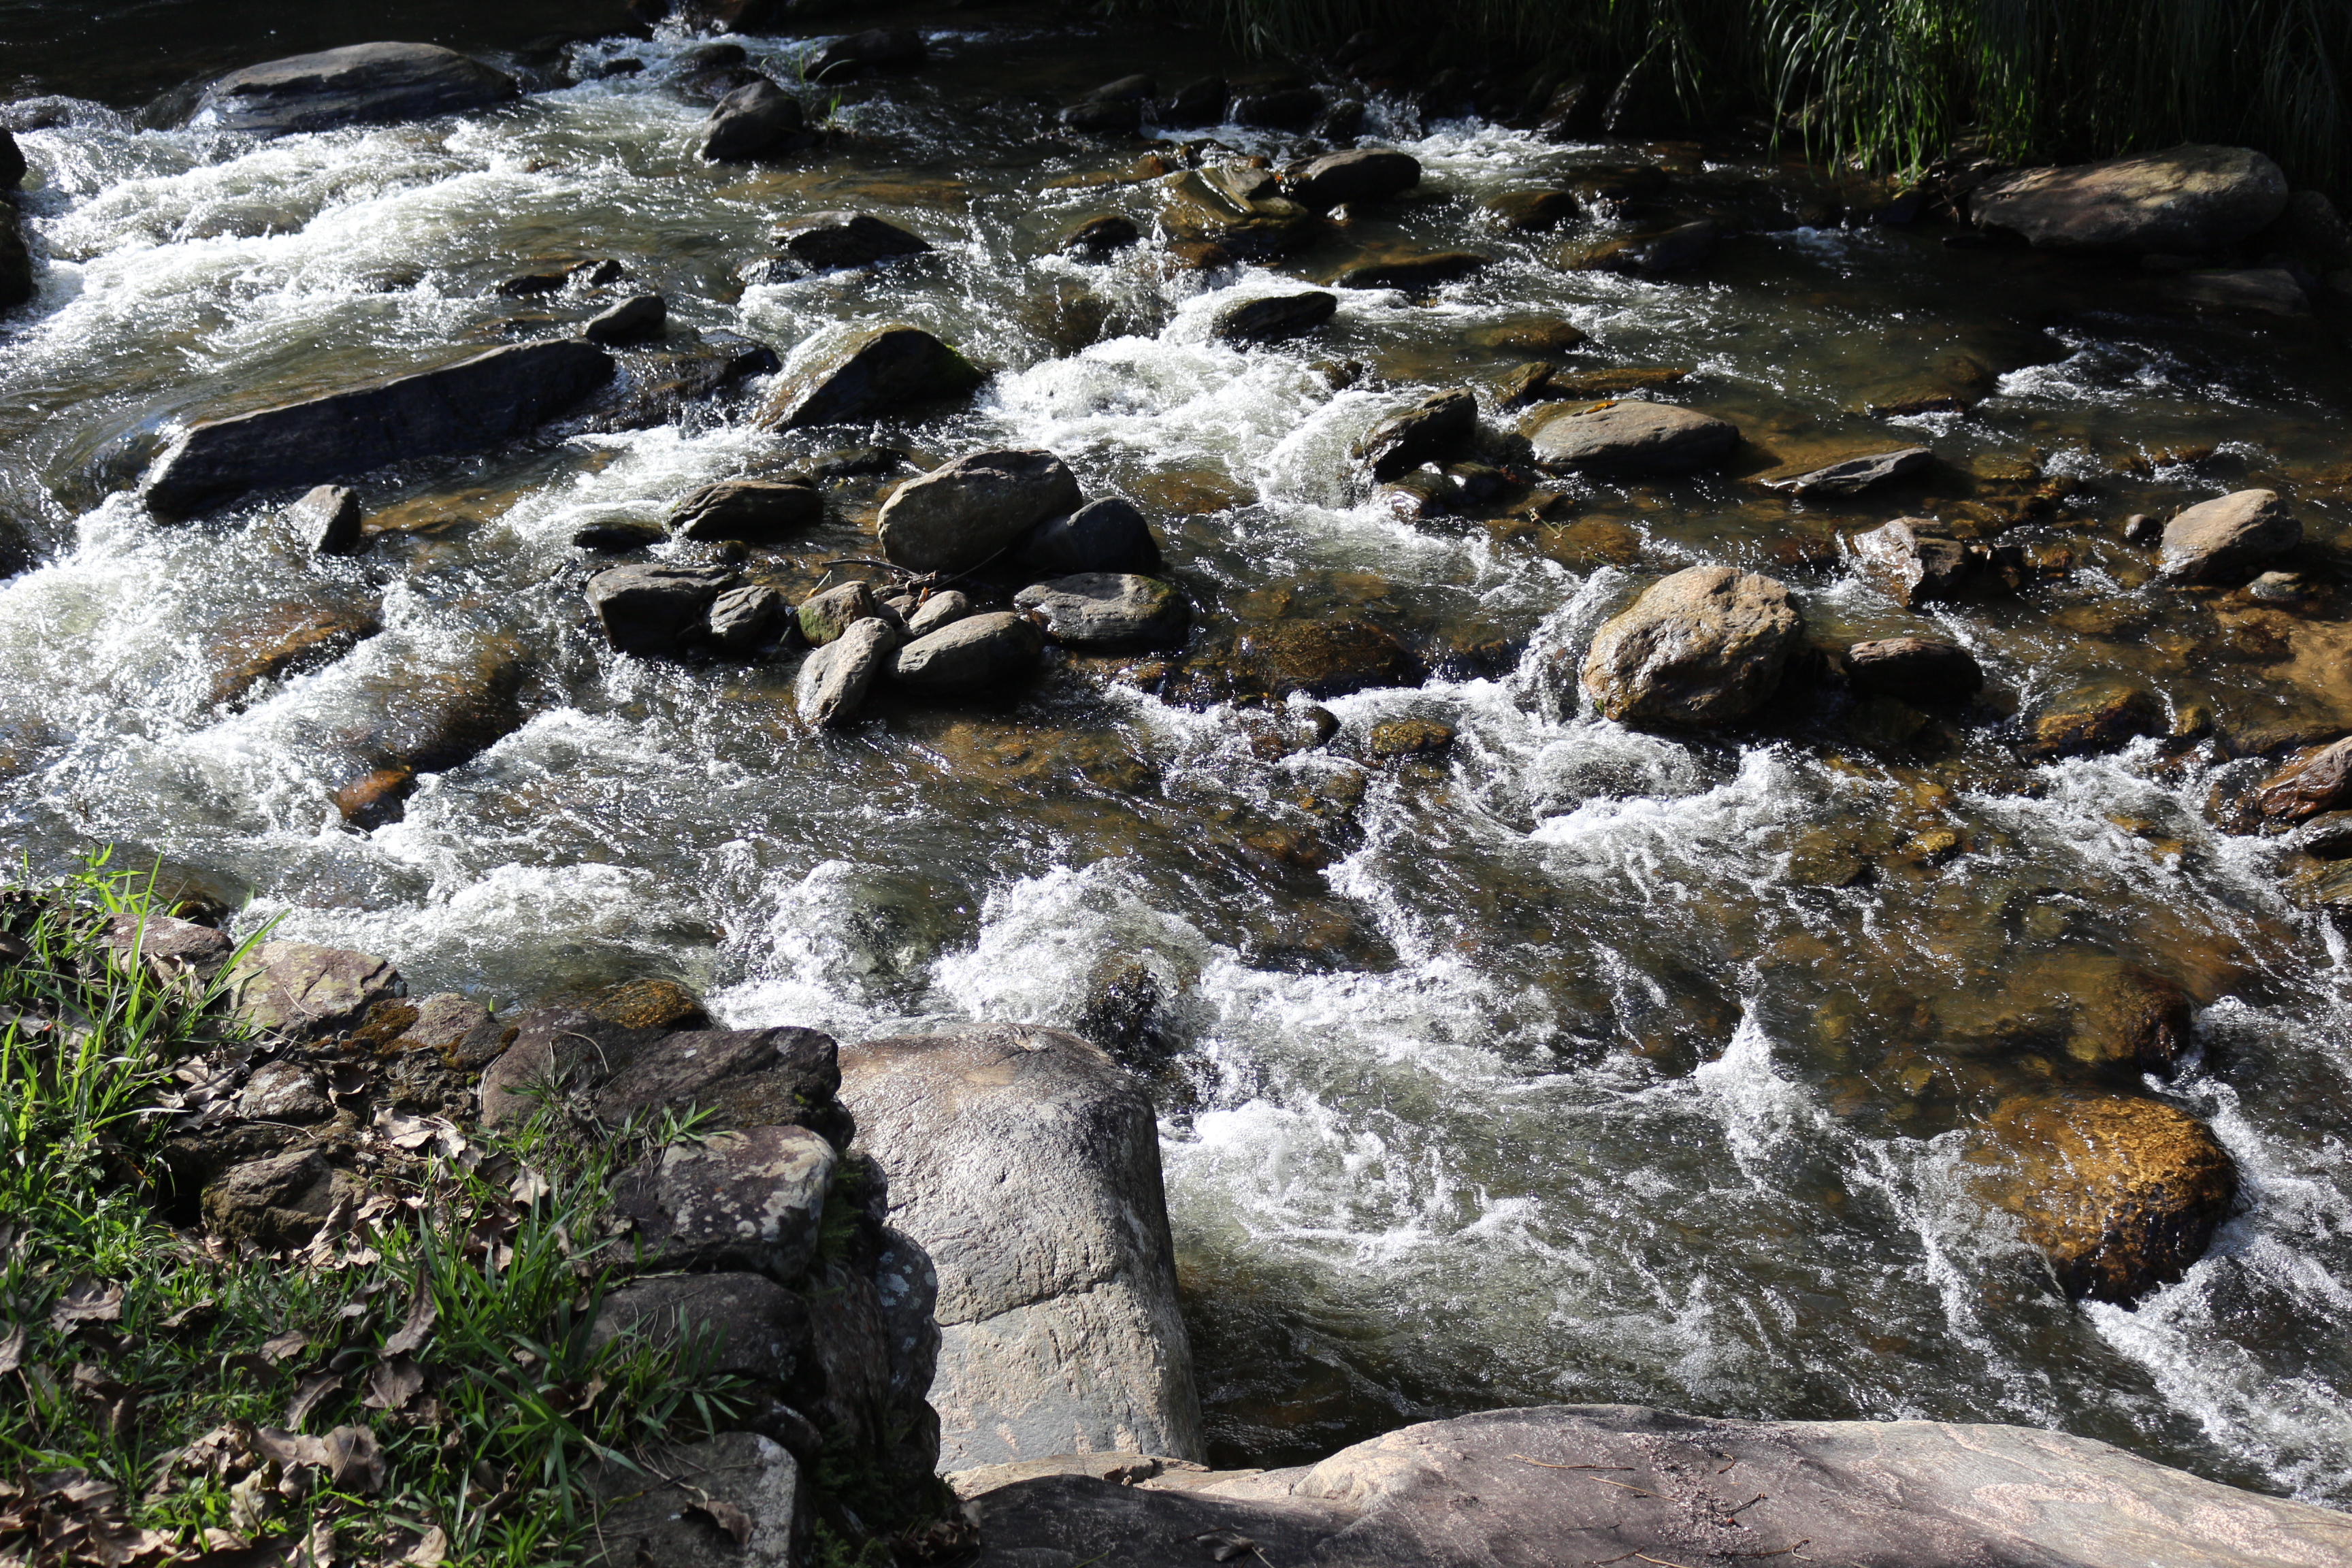
nature, water, stream, body of water, watercourse, water resources, creek, rock, river, rapid, stream bed, arroyo, waterfall, water feature, boulder, landscape, tree